Al-Aqsa Library

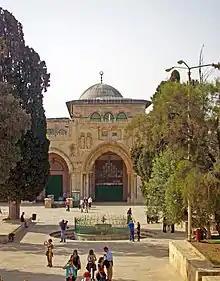
Tunnel to al-Khutniyya in front of al-Aqsa Mosque (al-Qibli)

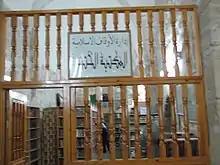
Door of al-Khutniyya underground

The al-Khutniyya Library (also al-Khutaniyya and al-Khataniyya) is a manuscript library. It shares its name with a former zawiya and madrasa, which was named after a scholar, Sheikh al-Khutnī/al-Khatanī.